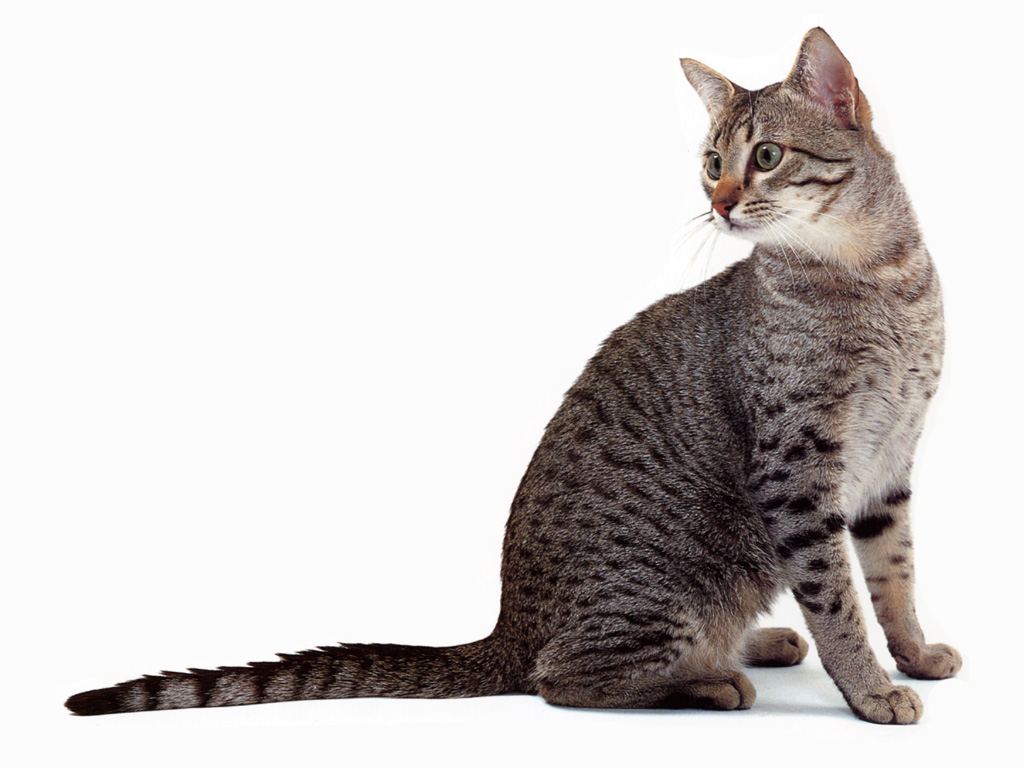
Animal: cat
Breed: egyptian_mau